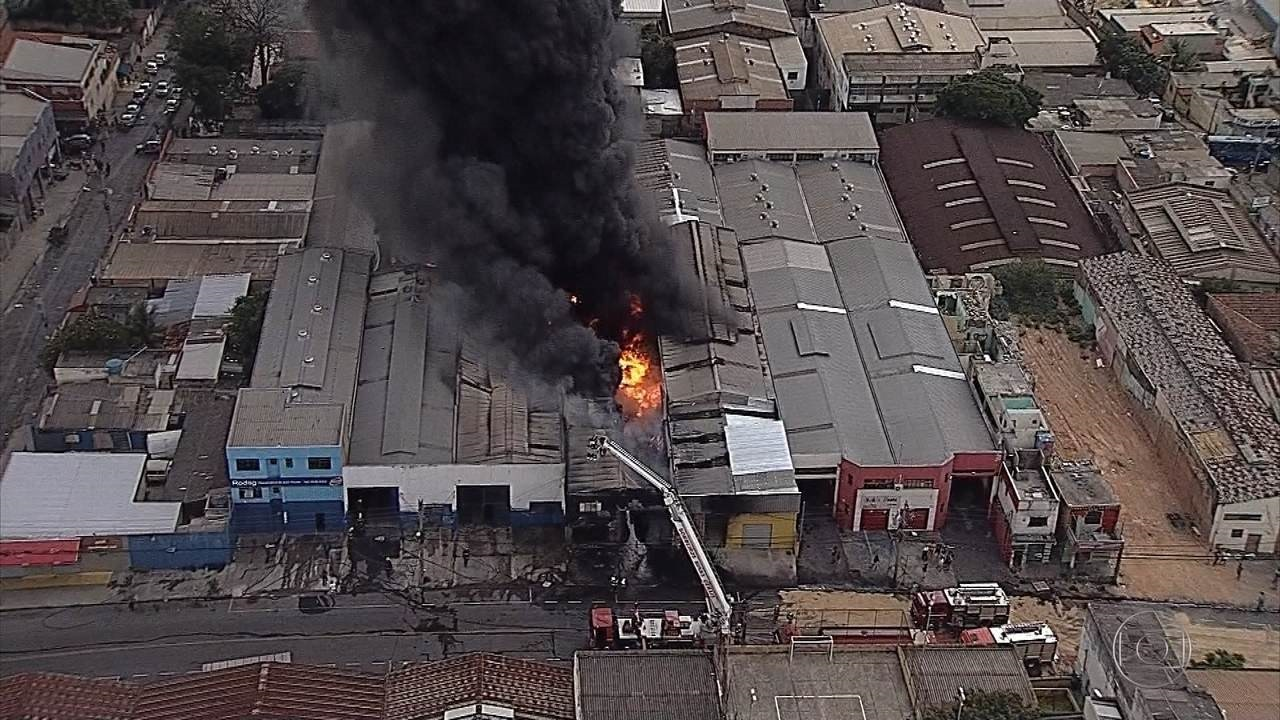
Fire: yes
Smoke: yes